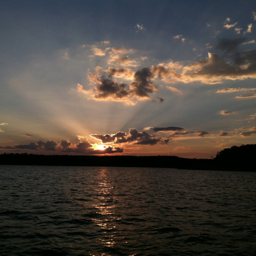
longing for this view ... sun setting